Ricky Holmes

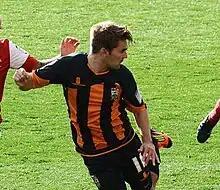
Holmes playing for Barnet in September 2012

Ricky Lee Holmes (born 19 June 1987) is an English professional footballer who plays as a striker or a winger for Chelmsford City.